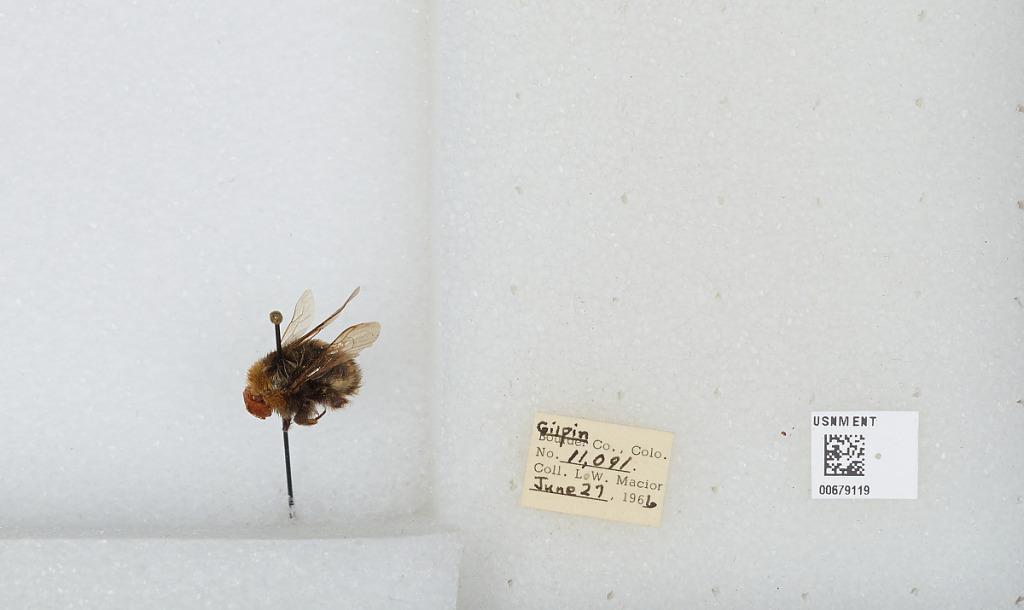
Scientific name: Bombus (Bombus) occidentalis Greene
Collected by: L. Macior
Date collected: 1966-6-27
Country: United States
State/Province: Colorado
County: Gilpin
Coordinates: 39.8908, -105.508